Kerry Ann Lee

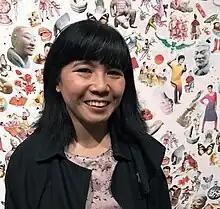
Kerry Ann Lee at the opening of "Return to Skyland" at Te Papa, 13 December 2018

Kerry Ann Lee is a visual artist, designer, and scholar in design at Massey University College of Creative Arts, in Wellington, New Zealand.